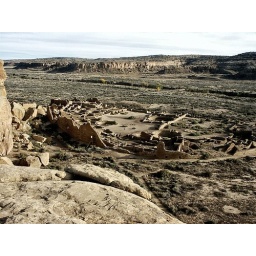
The largest structure in the valley. If you look close you can see somebody standing in the middle of the floor area.